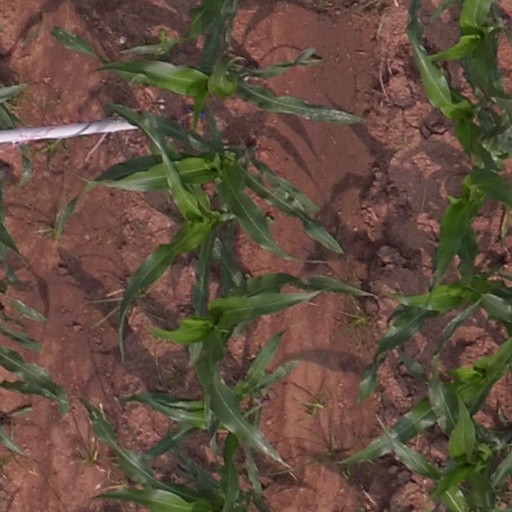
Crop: maize; corn